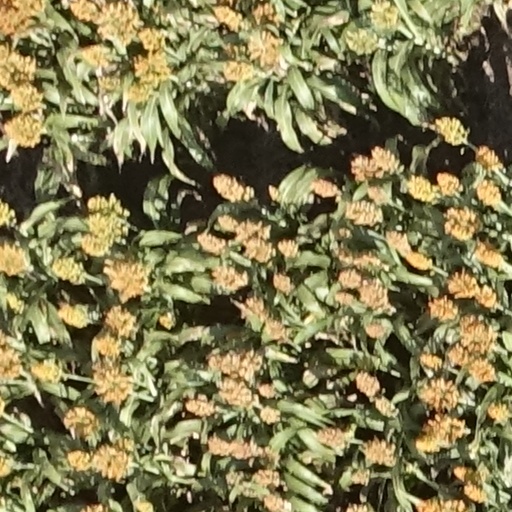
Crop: sorghum